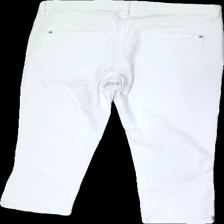
View: back
Type: Jeans
Category: Ladies
Brand: Kappahl
Colors: White
Material: 91% Cotton 9% Cont?
Cut: Tight, Cropped
Size: 40
Trend: Denim
Price range: 50-100
Recommended usage: Reuse
Description: white cropped tight jeans